List of B-47 units of the United States Air Force

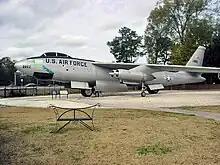
Boeing B-47B-20-BW Stratojet, AF Ser. No. 50-0062, Redesignated NTB-47B in August 1961. Currently on static display at the Mighty Eighth Air Force Museum, Pooler, Georgia

The Boeing B-47 Stratojet was operational with the United States Air Force Strategic Air Command beginning in May 1951 with the first operational B-47Bs to the 306th Bombardment Wing, Medium, based at MacDill AFB, Florida.